Hugh Purvis

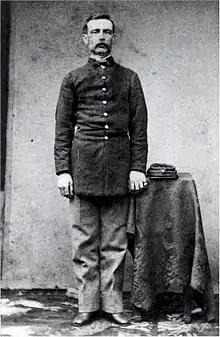
Hugh Purvis USMC (January 1871)

Hugh Purvis (March 5, 1840 – February 12, 1922) was a United States Marine who received the Medal of Honor for actions on board the during the United States 1871 expedition to Korea.